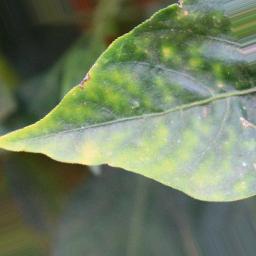
Label: nutritional